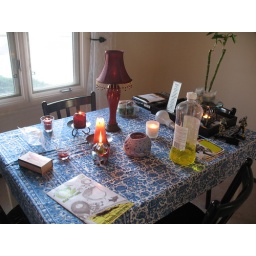
lit candles all over the house